Uerikon

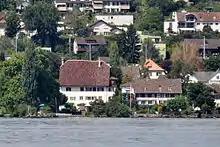
Uerikon

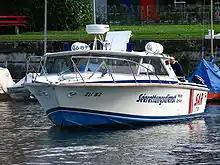
Boat of the SAR (Seerettungsdienst) Meilen-Uerikon

Uerikon (also spelled Ürikon) is a village near Rapperswil, Switzerland.